Roppongi Vice

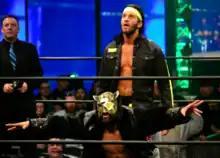
Roppongi Vice in February 2016

Roppongi Vice (sometimes stylized as RPG Vice) are a professional wrestling tag team consisting of Trent Beretta and Rocky Romero. They are signed to All Elite Wrestling (AEW), where they are a sub-group of the Don Callis Family. They have also performed in Ring of Honor (ROH) and New Japan Pro-Wrestling (NJPW), where they are former four-time IWGP Junior Heavyweight Tag Team Champions.